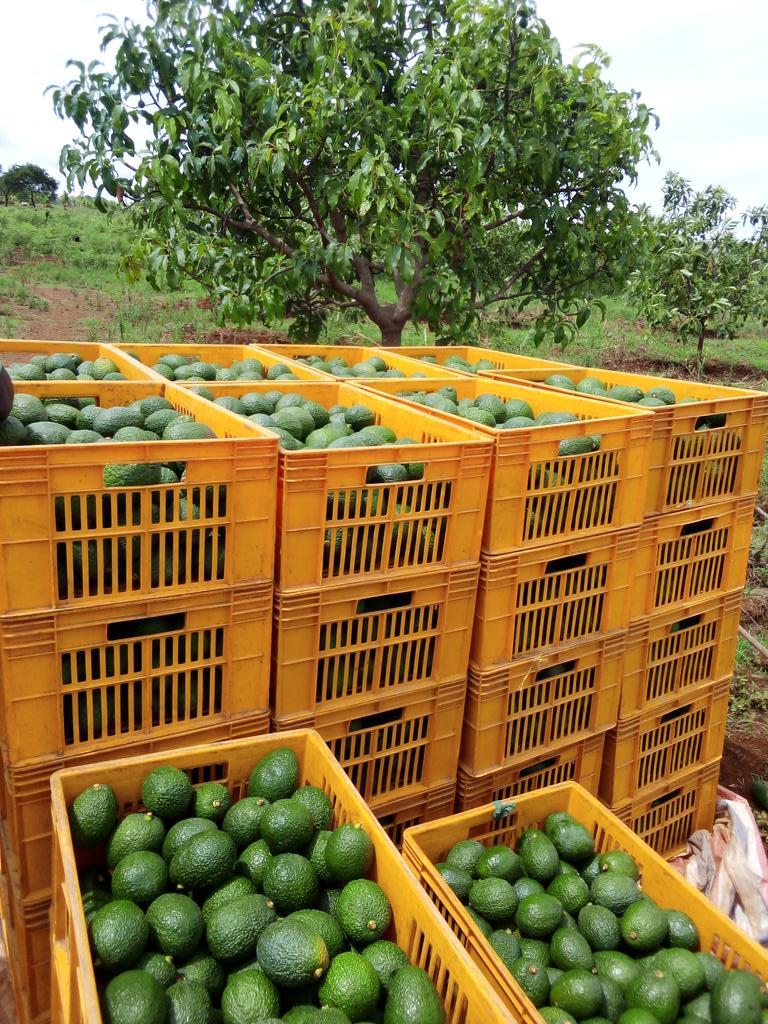
Maparachichi yaliyovunwa na kuweka kwenye contena maalumu lenye rangi ya njano, kwa ajili ya kupelekwa masokoni na pia sehemu mbalimbali huku maparachichi hao yakiwepo na yamezungukwa na miti na majani yenye rangi ya kijani.